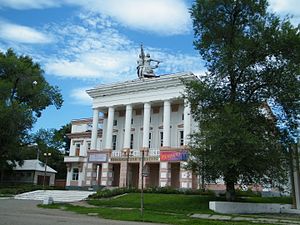
Bikin (by)
Kulturhuset i Bikin
Bikin er en by i Khabarovsk kraj i Rusland. Den ligger ved floden Bikin, omkring 200 km sydvest for Khabarovsk. Den har et indbyggertal på 19.600, 19.641.